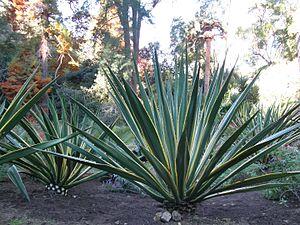
Furcraea selloa K.Koch subs marginata. Parc de Monserrate, Sintra, Portugal